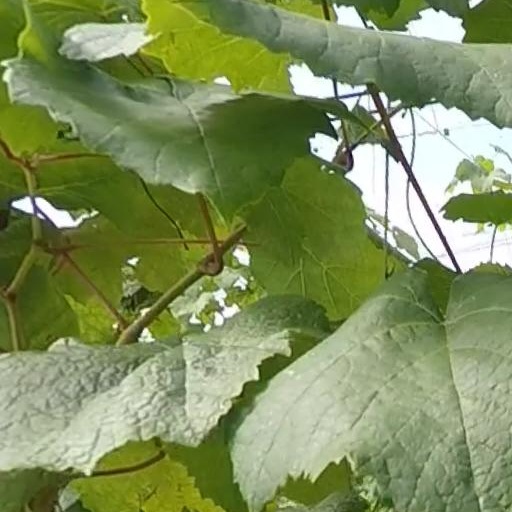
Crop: grape